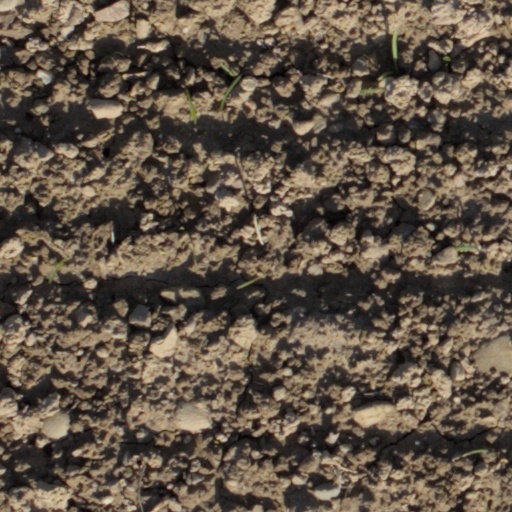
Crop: wheat